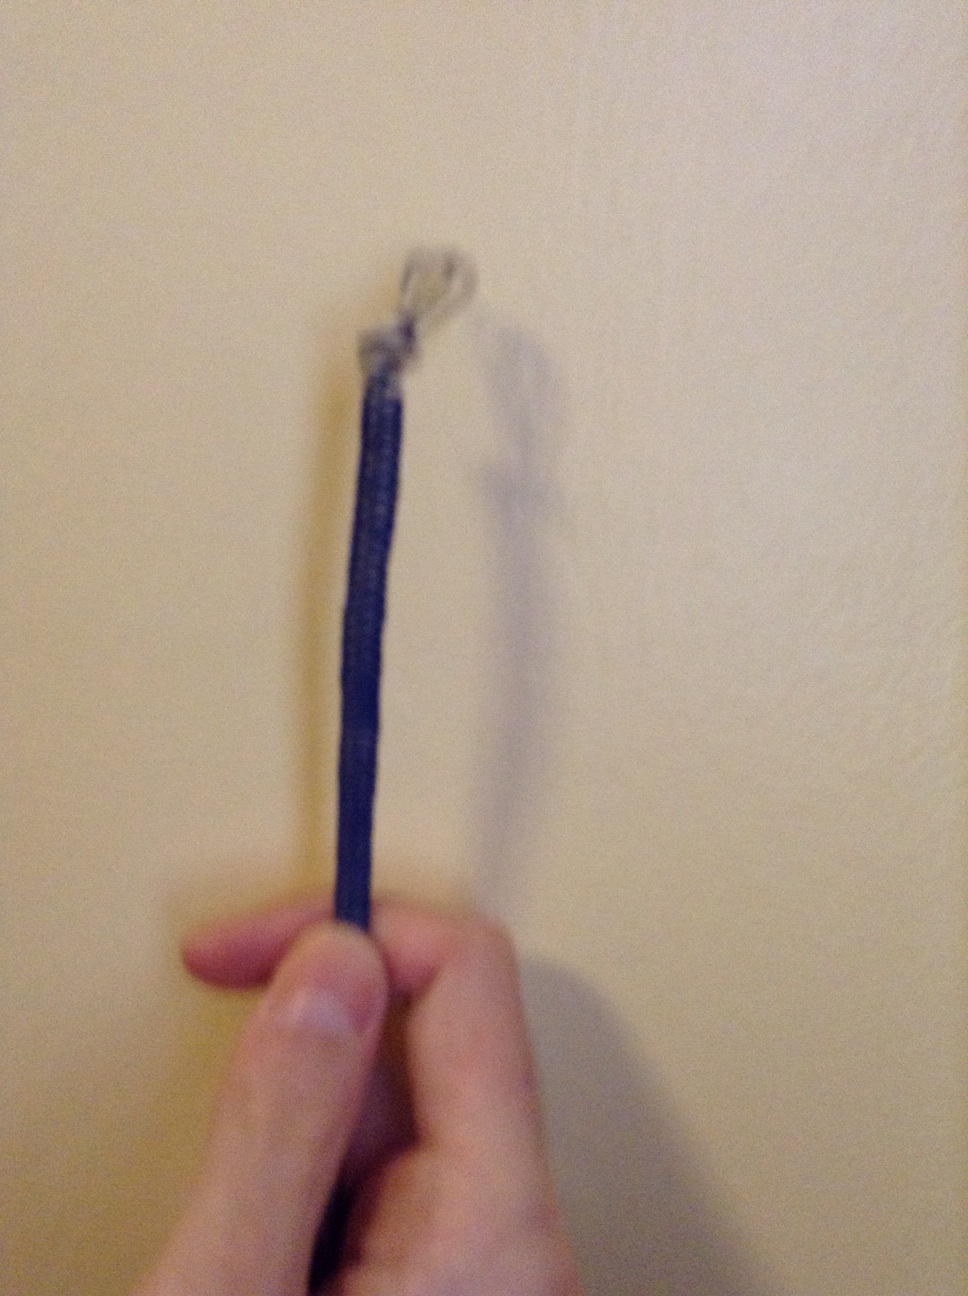Question: What color is this rope?
Answer: blue